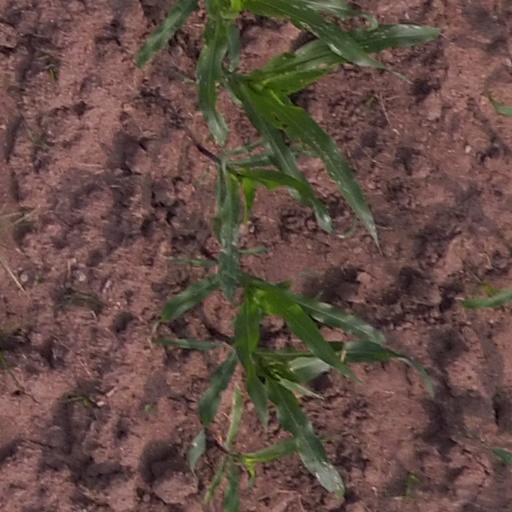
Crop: maize; corn